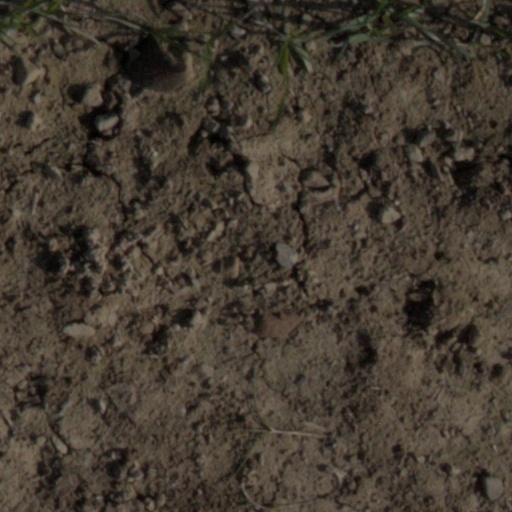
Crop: wheat